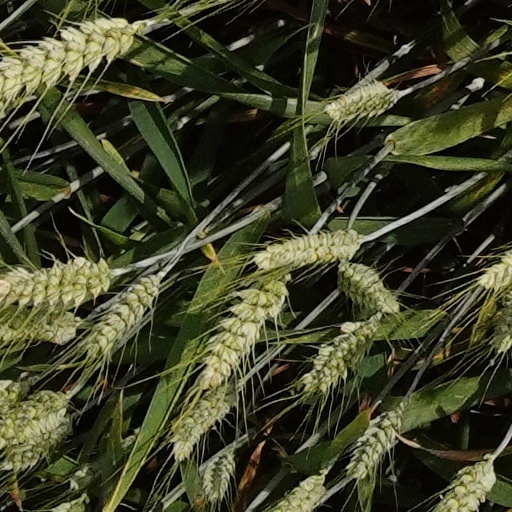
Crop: wheat